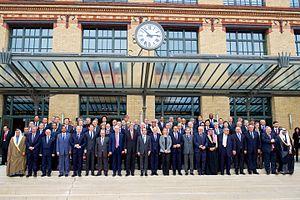
Le ministère de l'Europe et des Affaires étrangères est l’administration française chargée de mettre en œuvre la politique extérieure de la France et d’assurer les relations avec les États étrangers. Il est dirigé par un ministre, membre du Gouvernement.